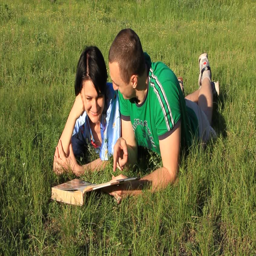
married couple with photo album lying on the green grass